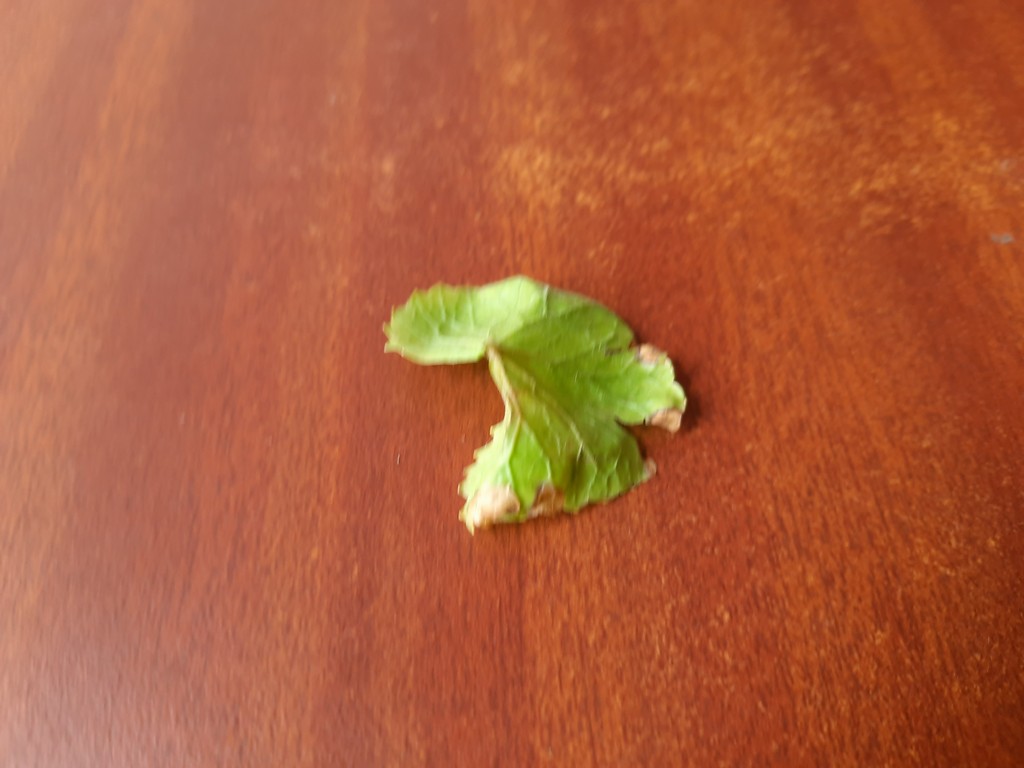
Label: Unhealthy